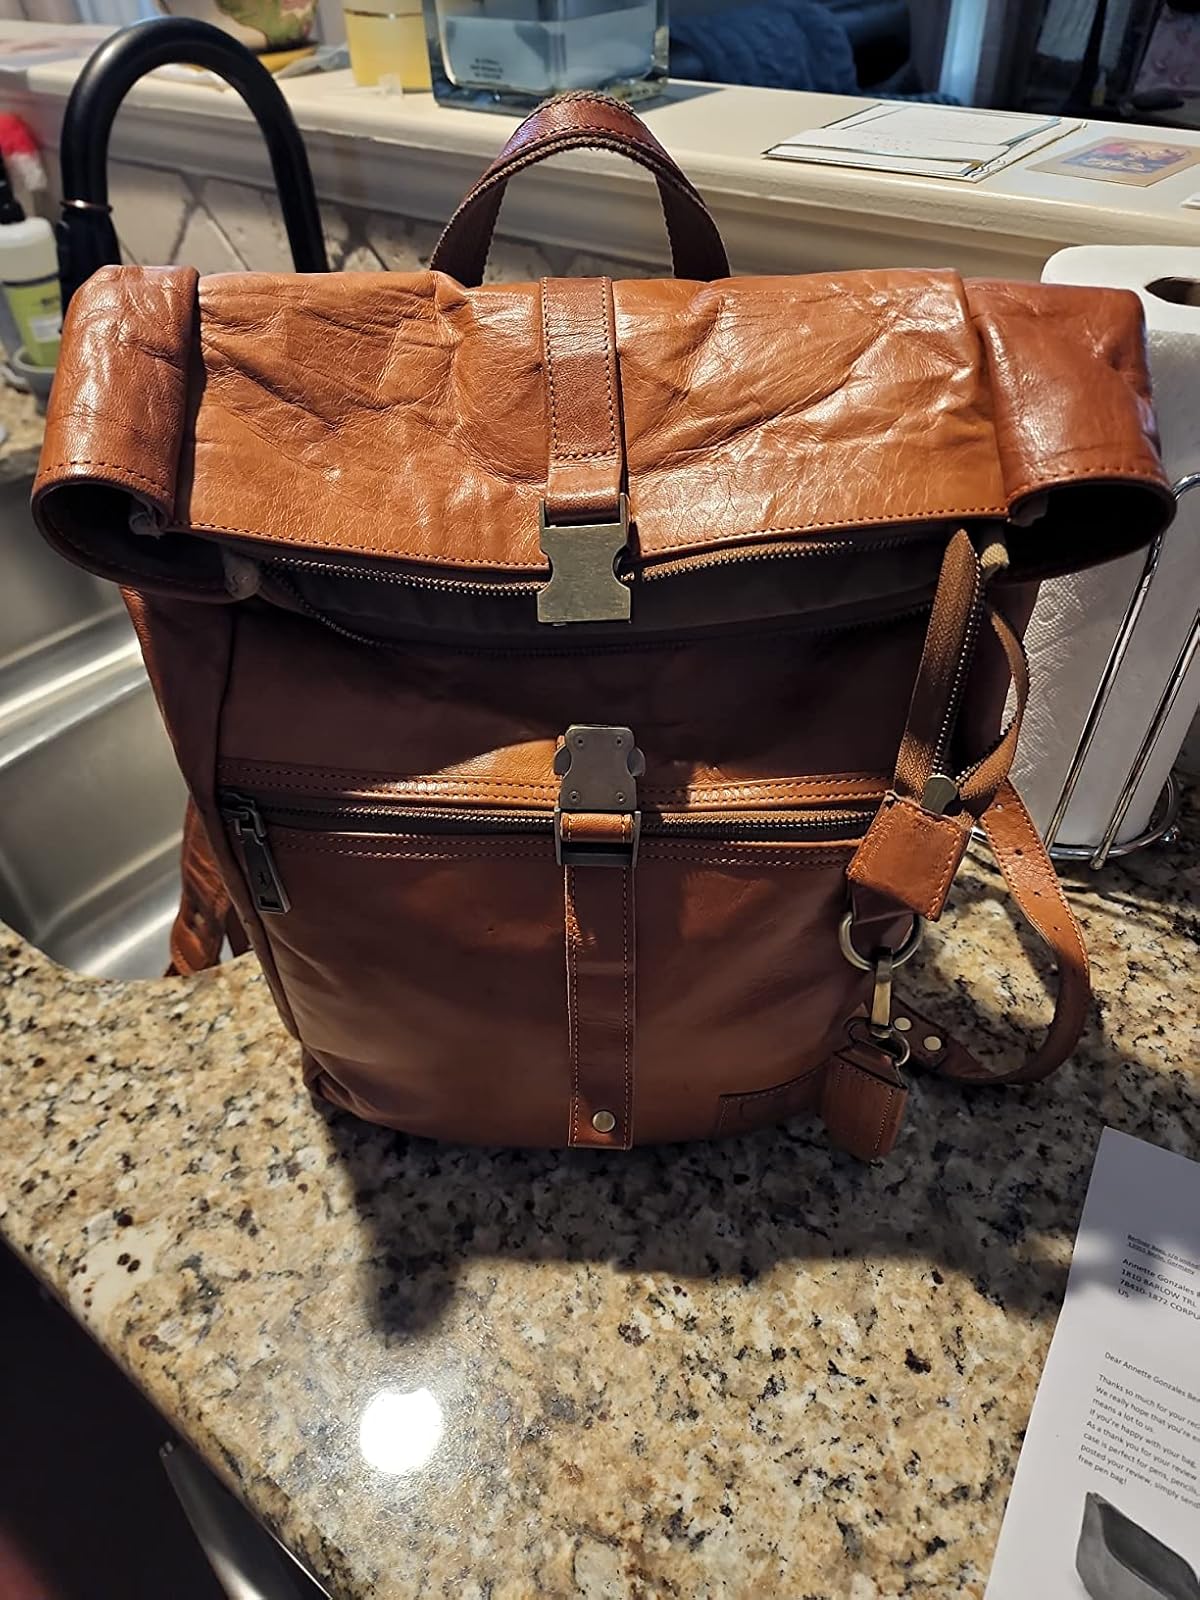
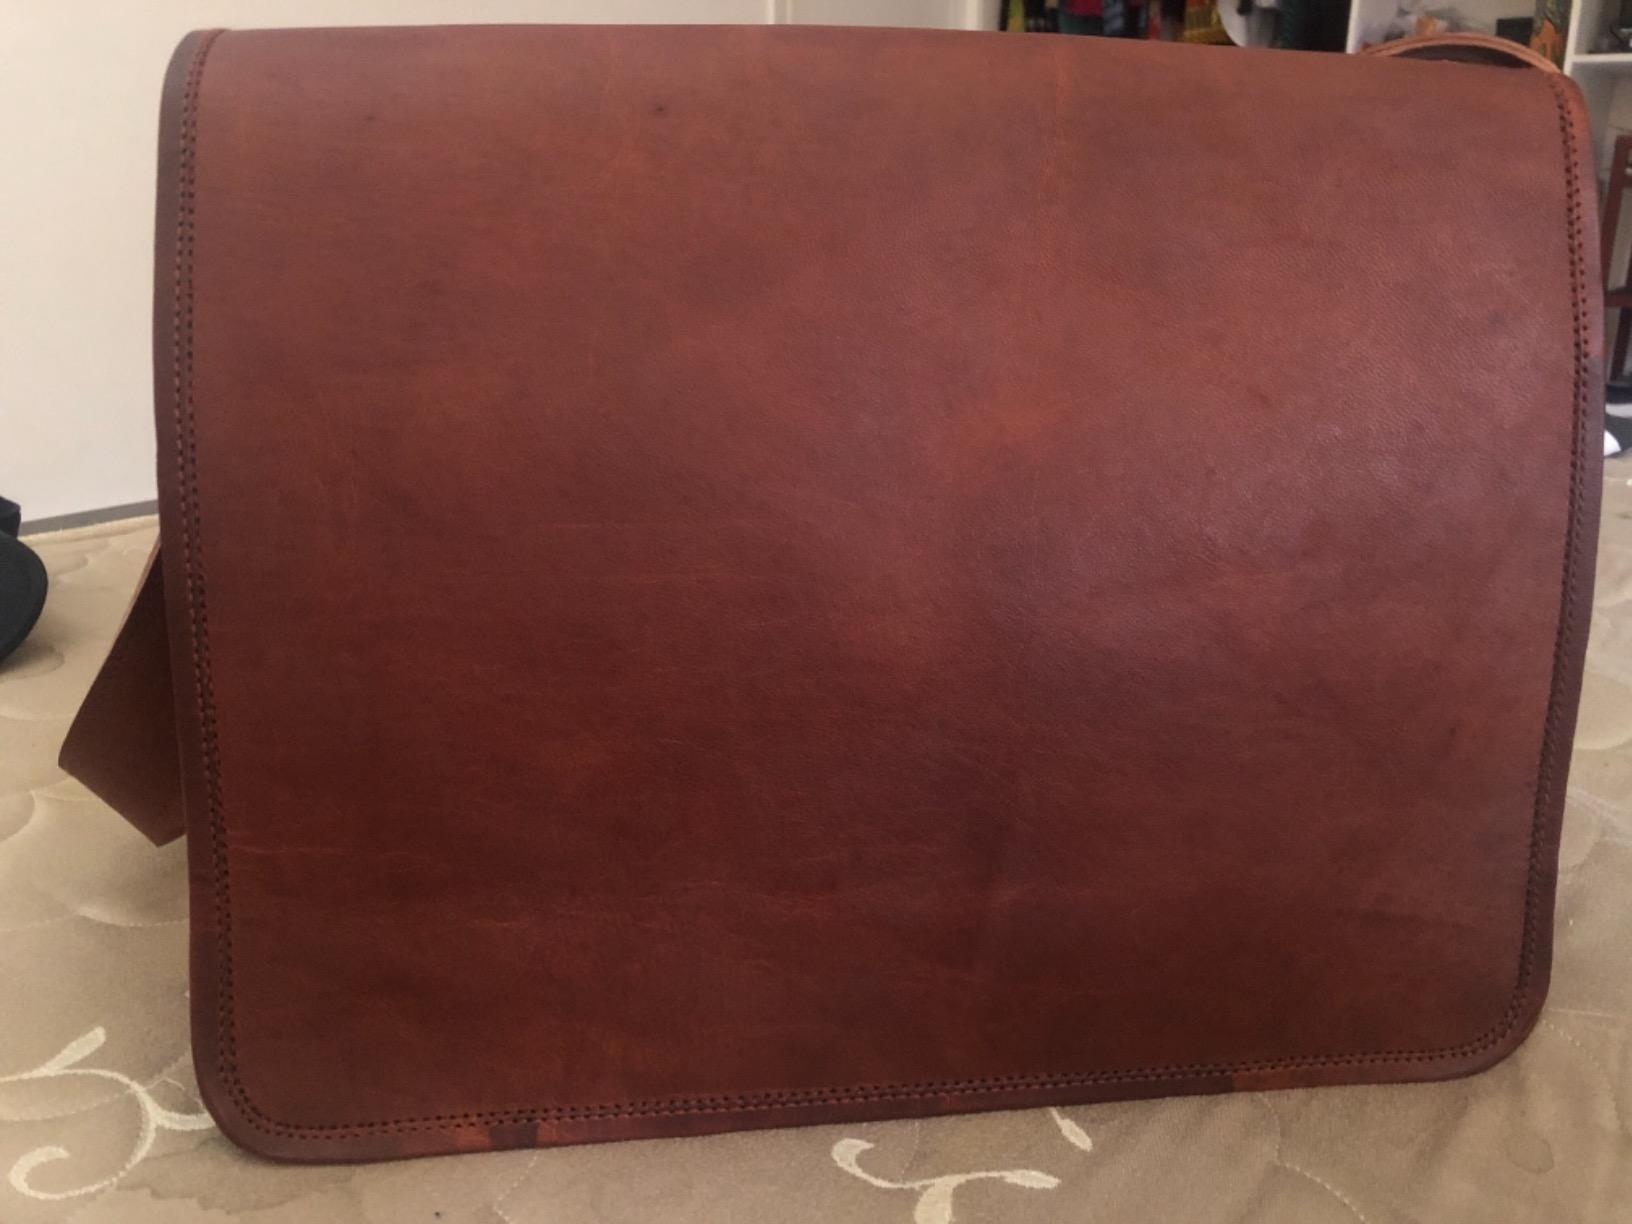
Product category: bag
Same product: no